Toilet paper

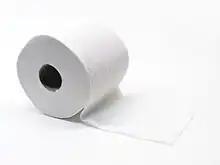
A full roll of toilet paper

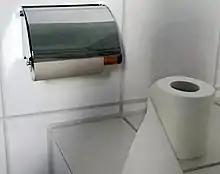
Toilet roll and toilet roll holder; the paperboard center of a spent roll is visible on the holder.

Toilet paper (sometimes called toilet/bath/bathroom tissue, or toilet roll) is a tissue paper product primarily used to clean the anus and surrounding region of feces (after defecation), and to clean the external genitalia and perineal area of urine (after urination).